Jingle bell

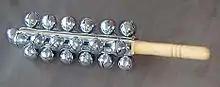
Jingle bells as a musical instrument

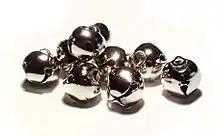
Sleigh bells

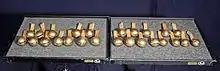
Tuned chromatic sleigh bells, range F4–F6

A jingle bell or sleigh bell is a type of bell which produces a distinctive 'jingle' sound, especially in large numbers. They find use in many areas as a percussion instrument, including the classic sleigh bell sound and morris dancing. They are typically used as a cheaper alternative to small 'classic' bells.